AC Greyhound

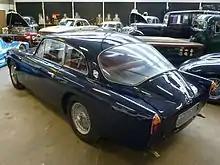
1962

A 2-litre Bristol-engined car with overdrive tested by "The Motor" magazine in 1961 had a top speed of and could accelerate from 0– in 11.4 seconds. Fuel consumption of was recorded. The test car cost £3185 including taxes.